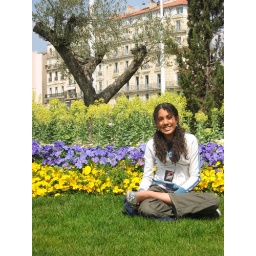
Jessica posing by the flower bed in Marseilles' Vieux Port